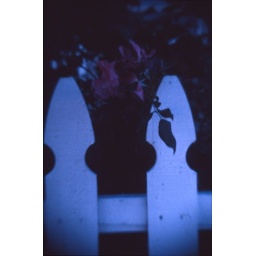
walking home together in the neighborhood. gakken flex camera